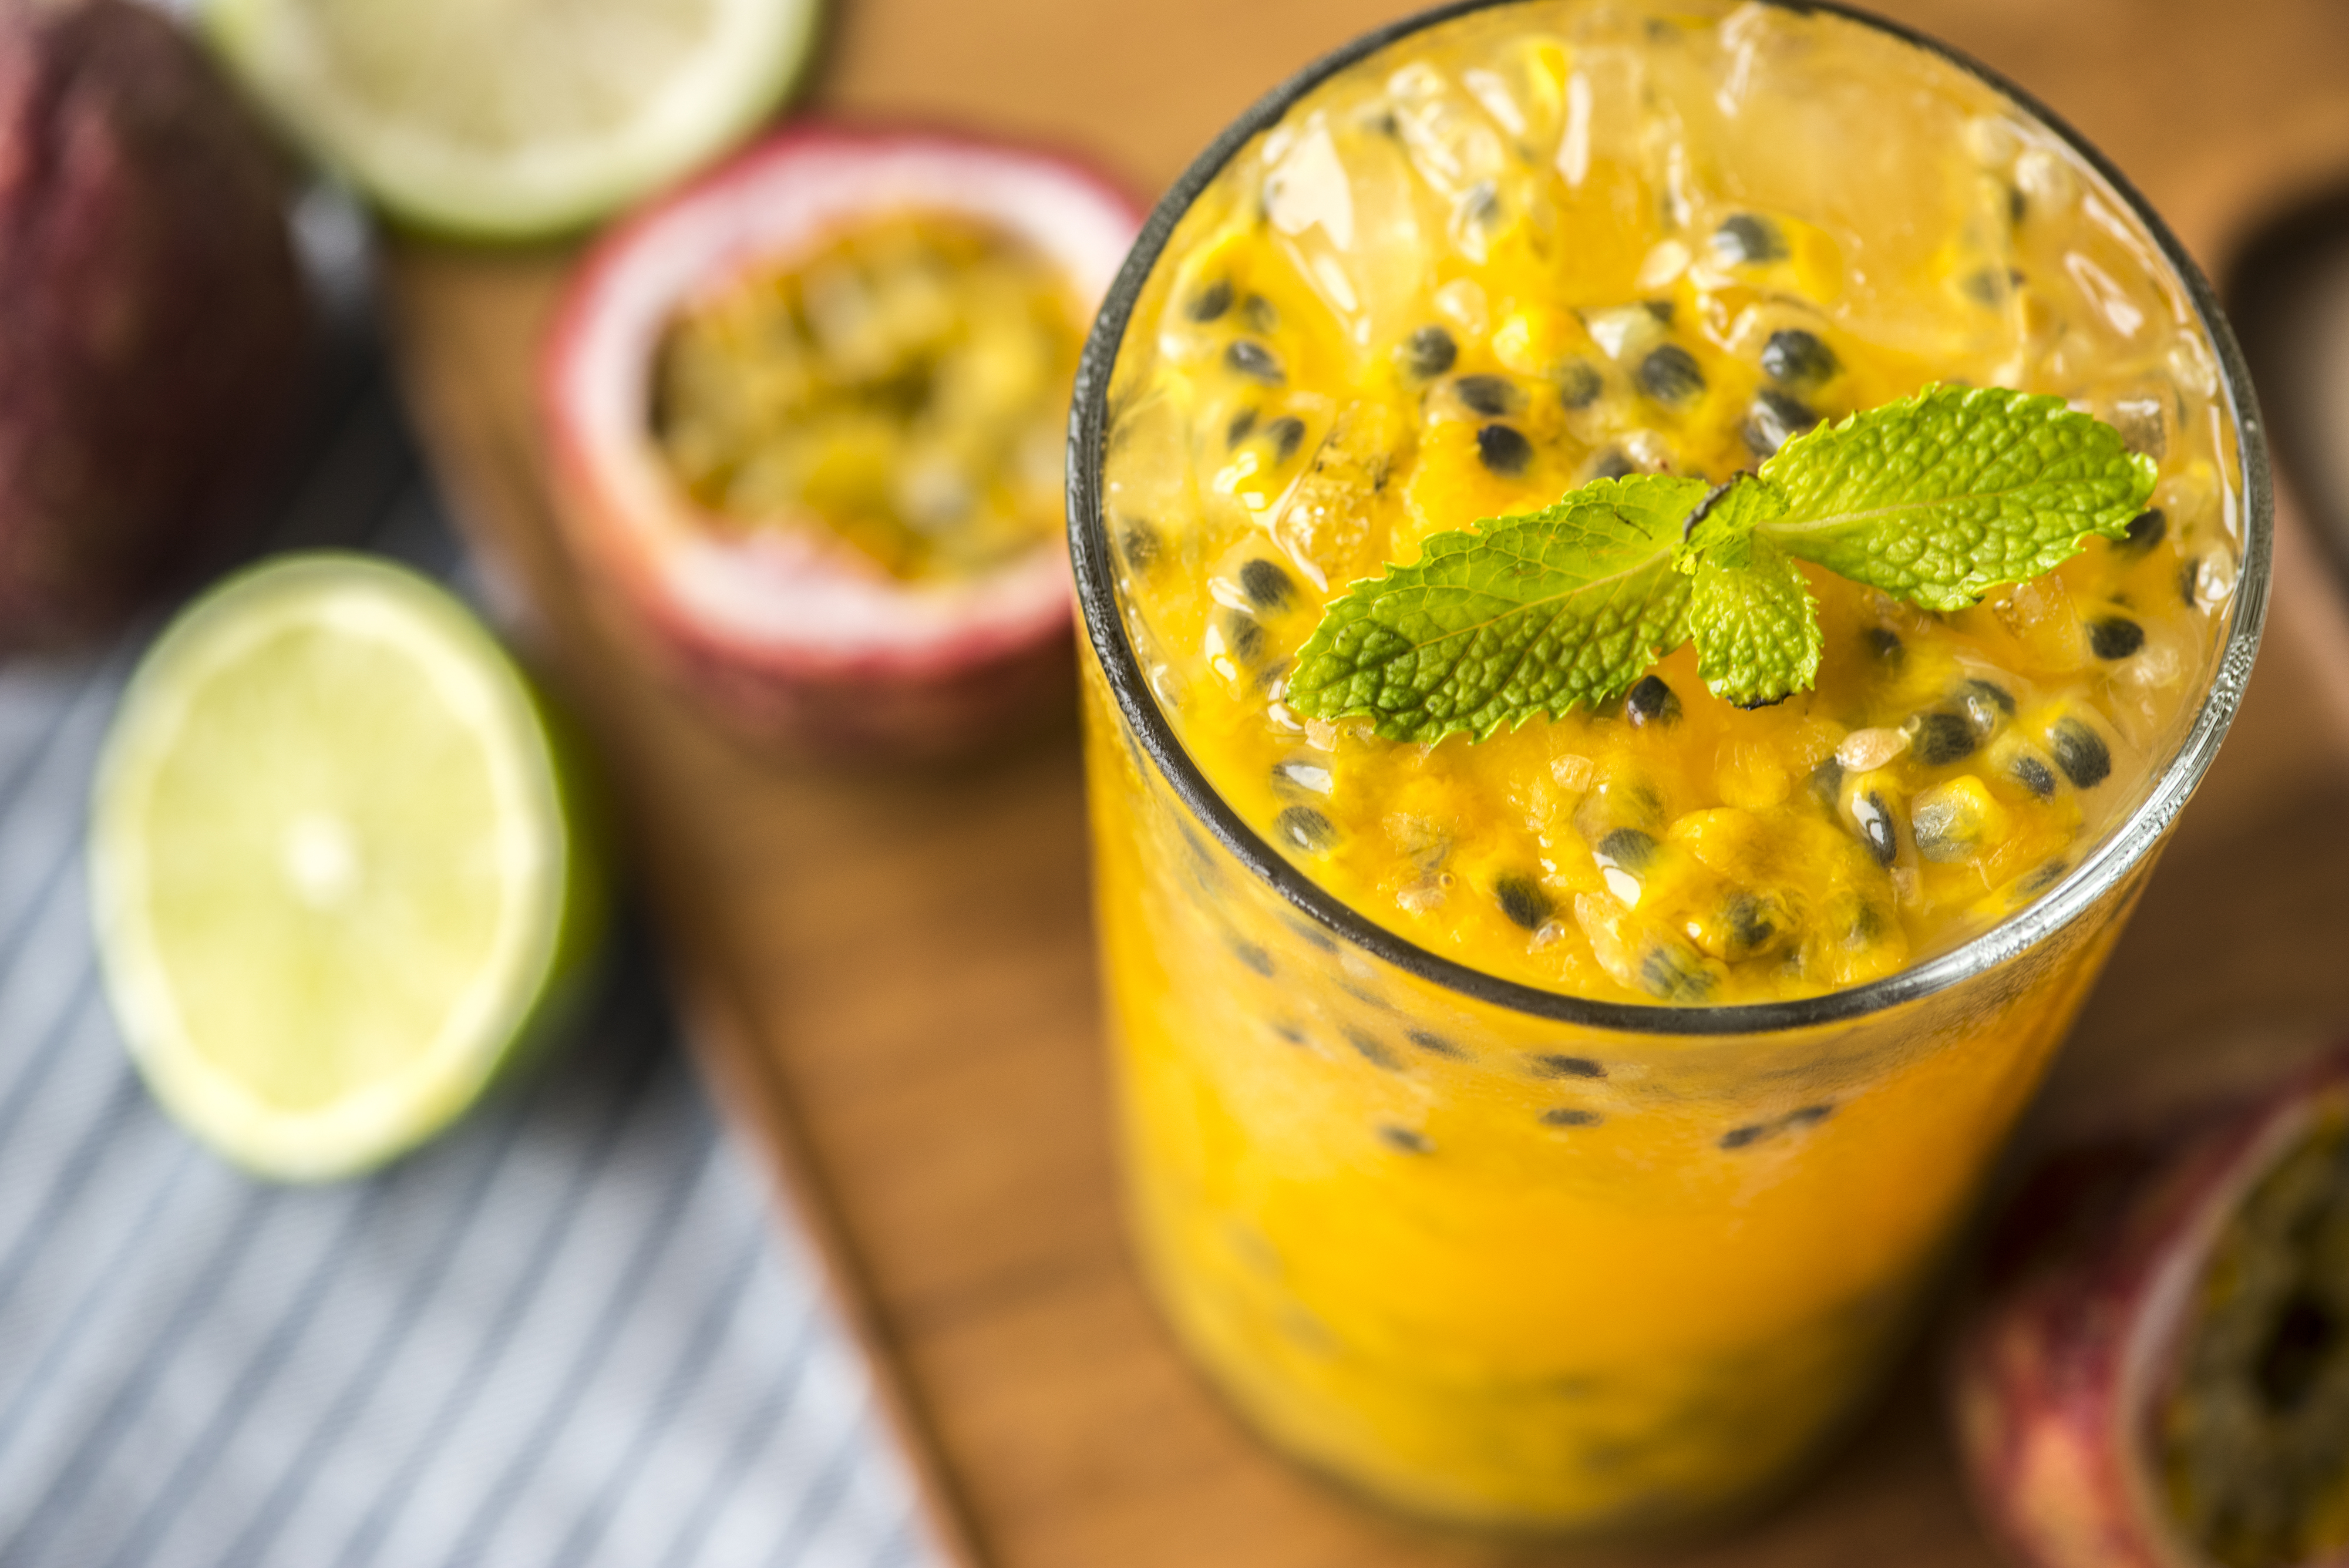
beverage, blended, closeup, cold drink, delicious, drink, drinking, food photography, fresh, freshness, fruit, glass, gourmet, healthcare, healthy, ingredient, juice, juicy, macro, mint, natural, nutrients, nutritious, organic, passion, passionfruit, passionfruit smoothie, refreshing, refreshment, ripe, smoothie, sour, summer, tasty, thirsty, tropical, vegetarian, vitamin, wellbeing, wellness, yellow, food, health shake, vegetable juice, kiwifruit, plant, non alcoholic beverage, produce, superfood, cuisine, Aguas frescas